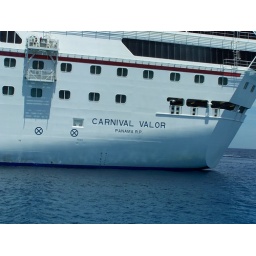
The Carnival Valor docked in the clear blue waters of Cozomel.